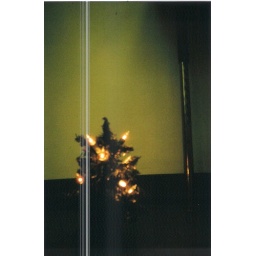
a christmas tree in a classroom